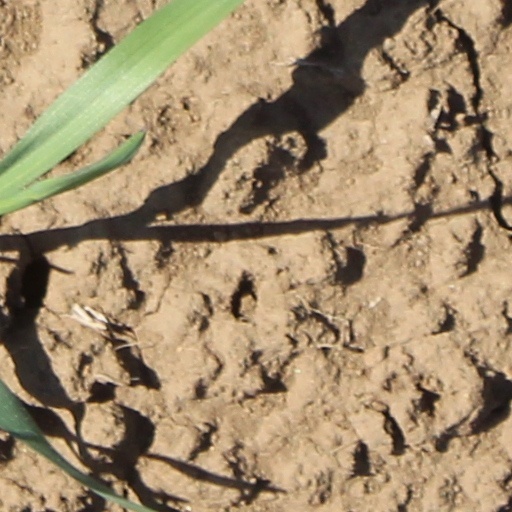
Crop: wheat